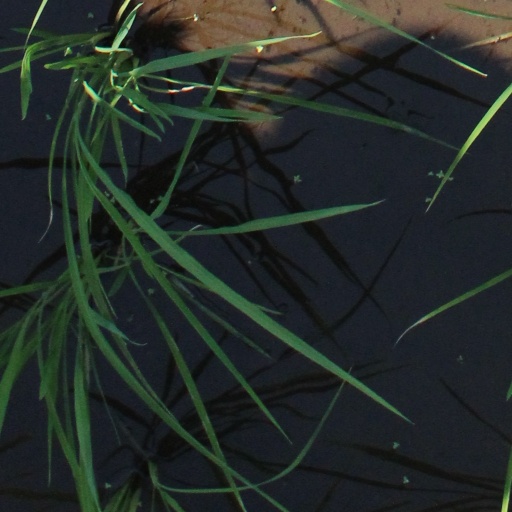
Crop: rice